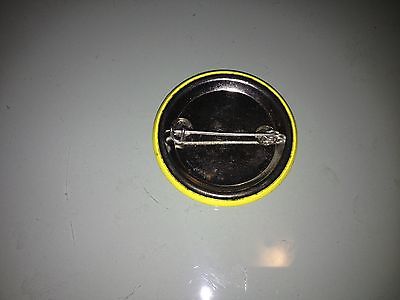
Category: bicycle